List of awards and nominations received by Doctor Who

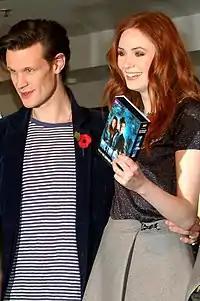
Matt Smith (Eleventh Doctor) and Karen Gillan (Amy Pond) were both nominated for TV Quick Awards in 2010 and 2011.

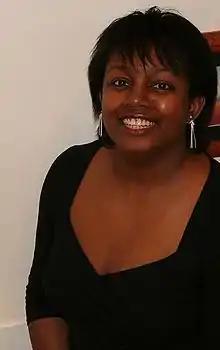
Malorie Blackman, a first time writer for the show, co-wrote Rosa with Chris Chibnall

"Doctor Who" won Best Loved Drama, later changed to Best Family Drama, every time since 2005. The actor who played the Doctor and the actress who played his main companion during a series was nominated every year since 2005: Best Actor had been won one time by Eccleston and three times by Tennant, and Best Actress had been won once by Piper, once by Tate and once by Gillan.